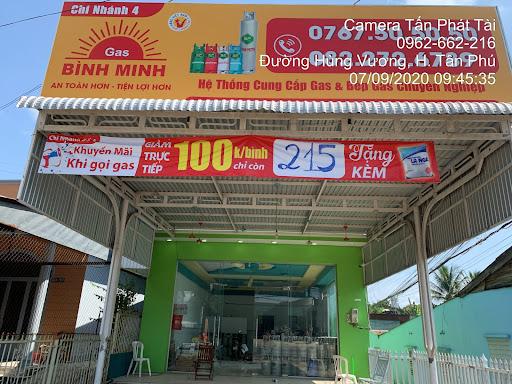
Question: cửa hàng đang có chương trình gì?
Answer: khuyến mãi khi gọi gas